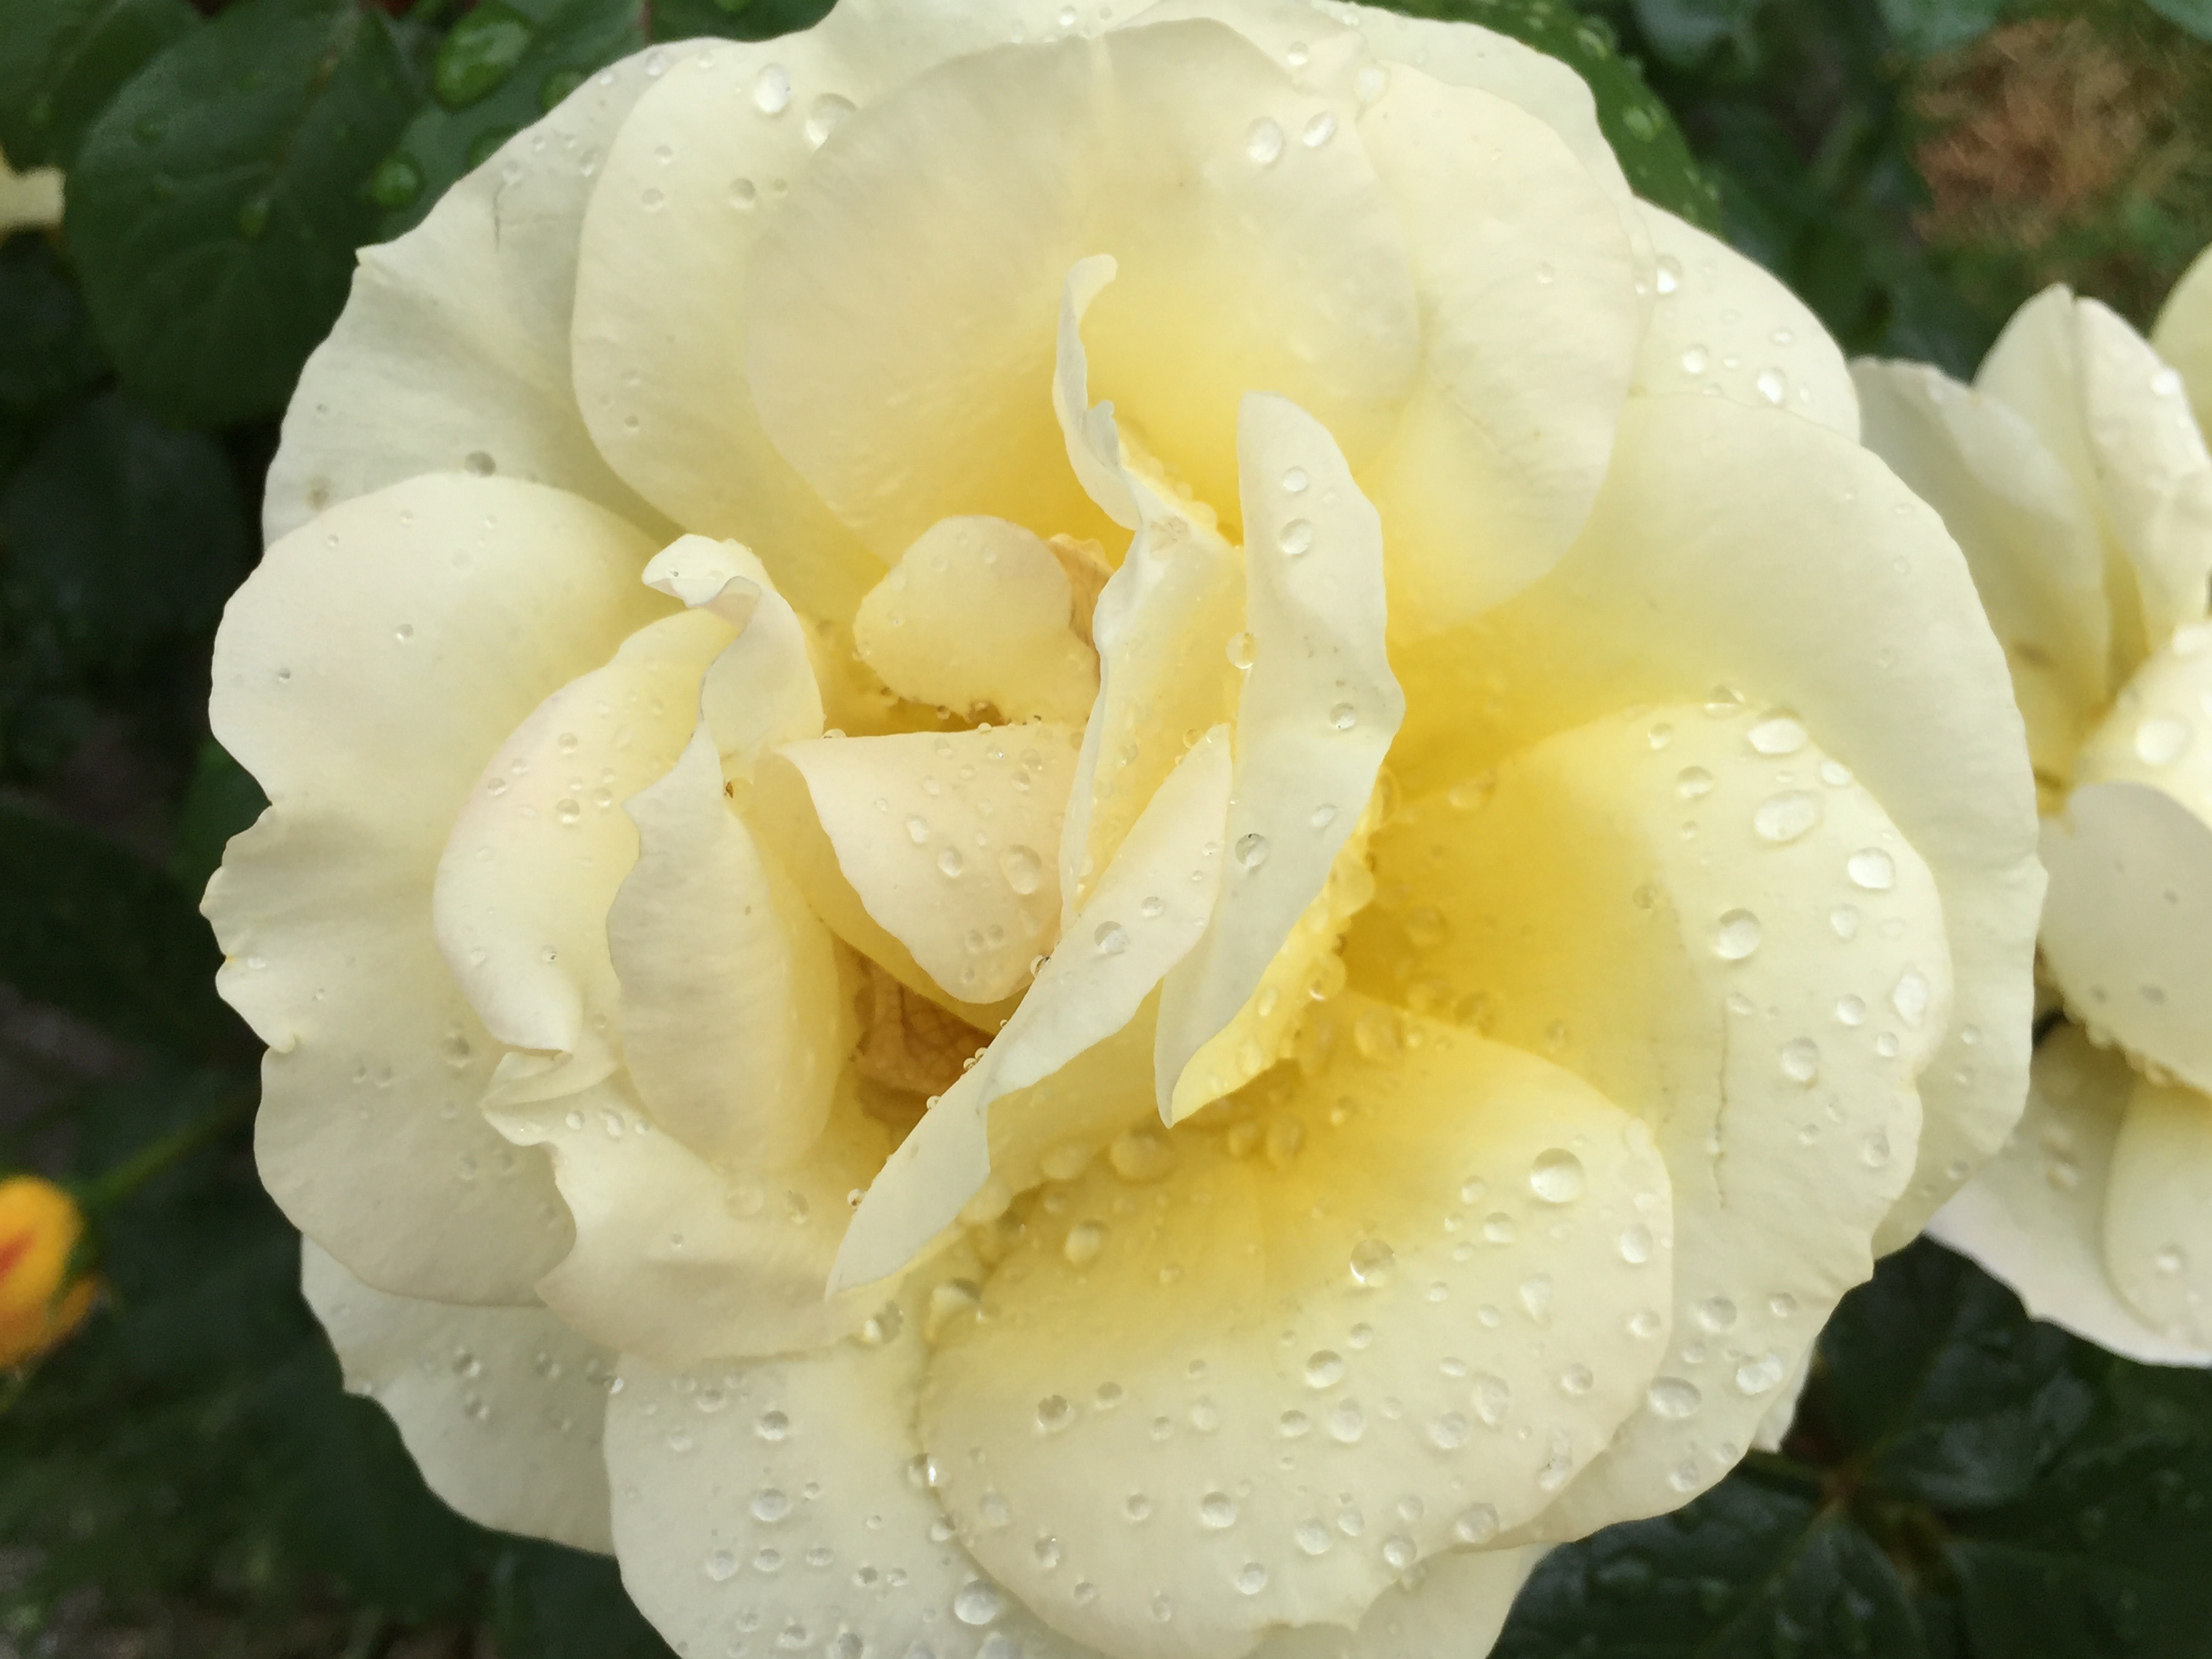
nature, prickly, plant, white, flower, petal, bloom, raindrop, summer, rose, romantic, botany, yellow, flora, drip, roses, thorns, beauty, beautiful, floribunda, macro photography, flowering plant, garden roses, rose family, spiny, land plant, rose order, austrian briar